Trás-os-Montes

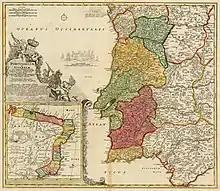
The northeasternmost, then Province of ""Tra-los-Montes"" seen on a 1710 map of Portugal

Trás-os-Montes was one of the six major administrative divisions into which the territory of Portugal was divided in the 15th century. The division was known as Comarca until the 16th century, from then on to being known as Province.